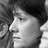
Emotion: sad